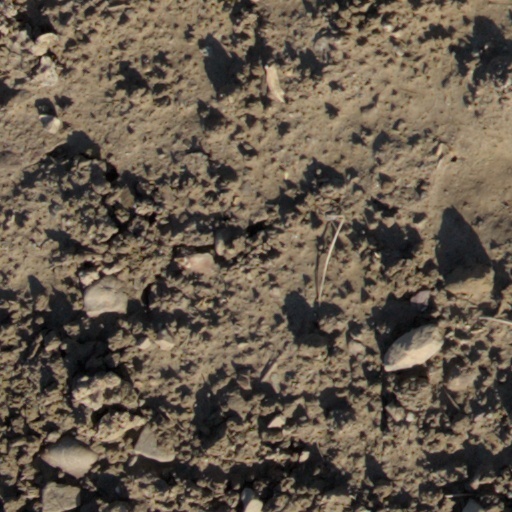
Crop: wheat